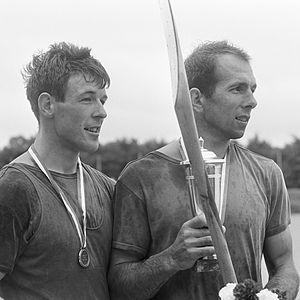
Paul Hoekstra, né le 30 décembre 1944 à Enschede, est un kayakiste néerlandais qui concourt dans les années 1960. Il participe à trois éditions des Jeux olympiques et remporte la médaille d'argent en K-2 1000m lors des Jeux olympiques d'été de 1964.